Mughal garden

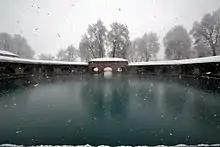
Verinag spring, enclosed in an octagonal stone basin at the head of a Mughal garden at the southern tip of the Kashmir valley

Jahangir's son, Shah Jahan, marks the apex of Mughal garden architecture and floral design. He is famous for the construction of the Taj Mahal, a sprawling funereal paradise in memory of his favorite wife, Mumtaz Mahal. He is also responsible for the Red Fort at Delhi and the Mahtab Bagh, a night garden that was filled with night-blooming jasmine and other pale flowers, located opposite the Taj across the Yamuna river at Agra. The pavilions within are faced with white marble to glow in the moonlight. This and the marble of the Taj Mahal are inlaid with semiprecious stone depicting scrolling naturalistic floral motifs, the most important being the tulip, which Shah Jahan adopted as a personal symbol.